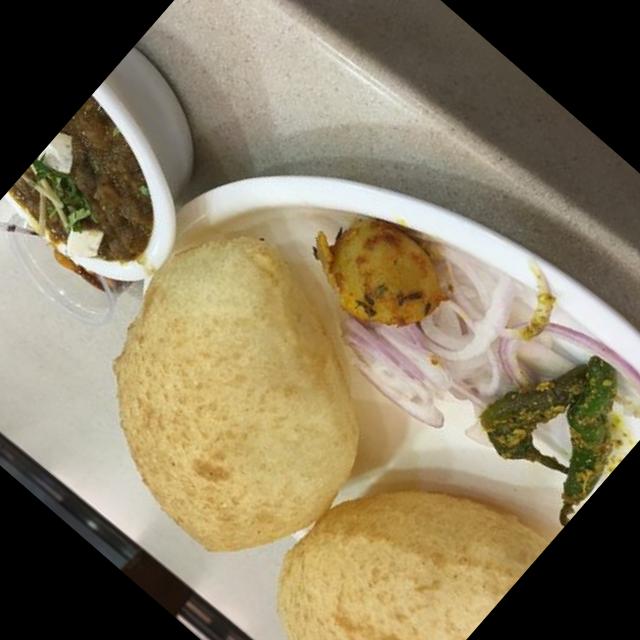
Dish: chole_bhature